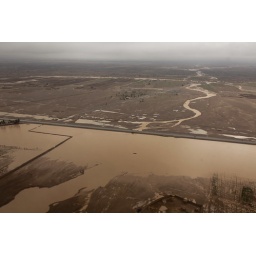
Afghanistan's Highway One, west of Kandahar City, blocks rain water en route to the Arghandab river in Zhari district.